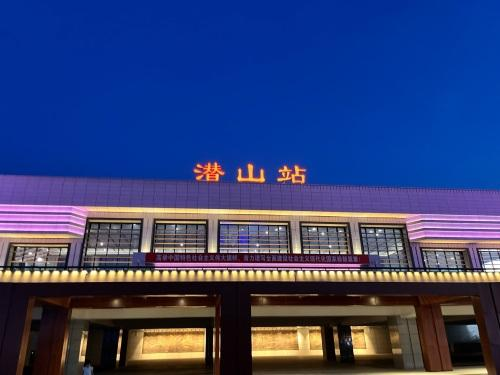
地标名称：潜山站
所在城市：安庆市·潜山市